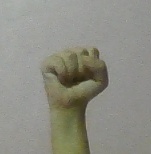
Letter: saad